Anna Clemenc

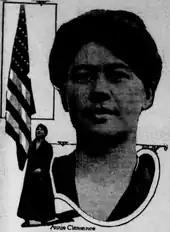
Clemenc carrying her flag and a head shot

In January 1914, Clemenc served a ten-day jail sentence for previously assaulting a non-striking miner. In February and March, she went on a lecture tour of the Midwest to raise funds for survivors of the Italian Hall disaster and to encourage workers to unionize.